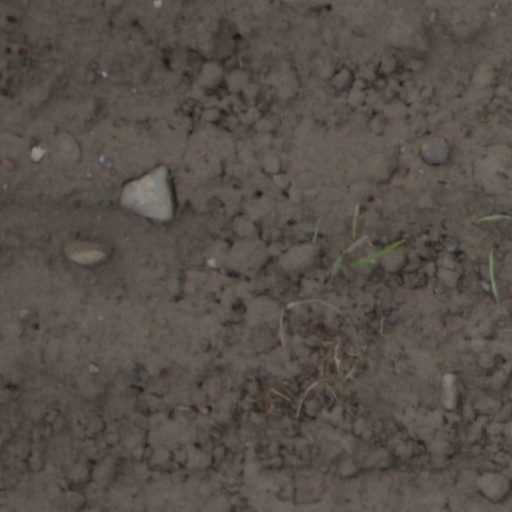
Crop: wheat